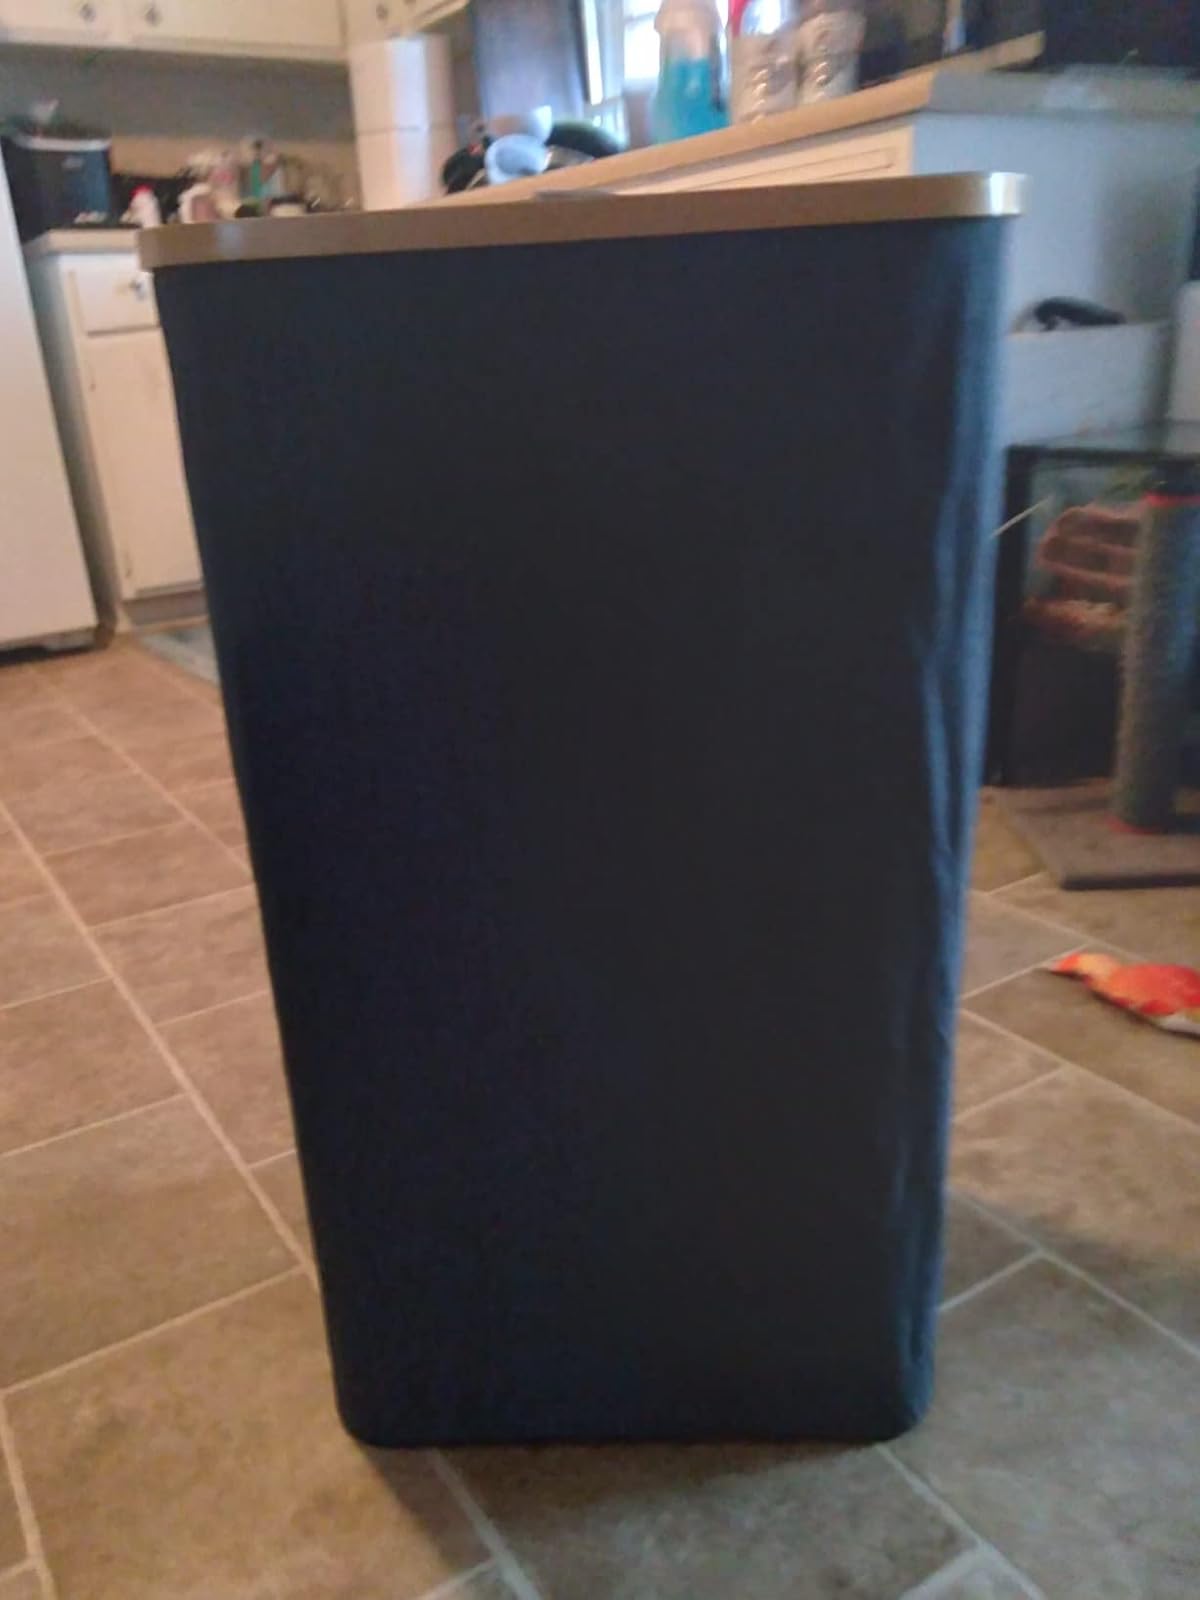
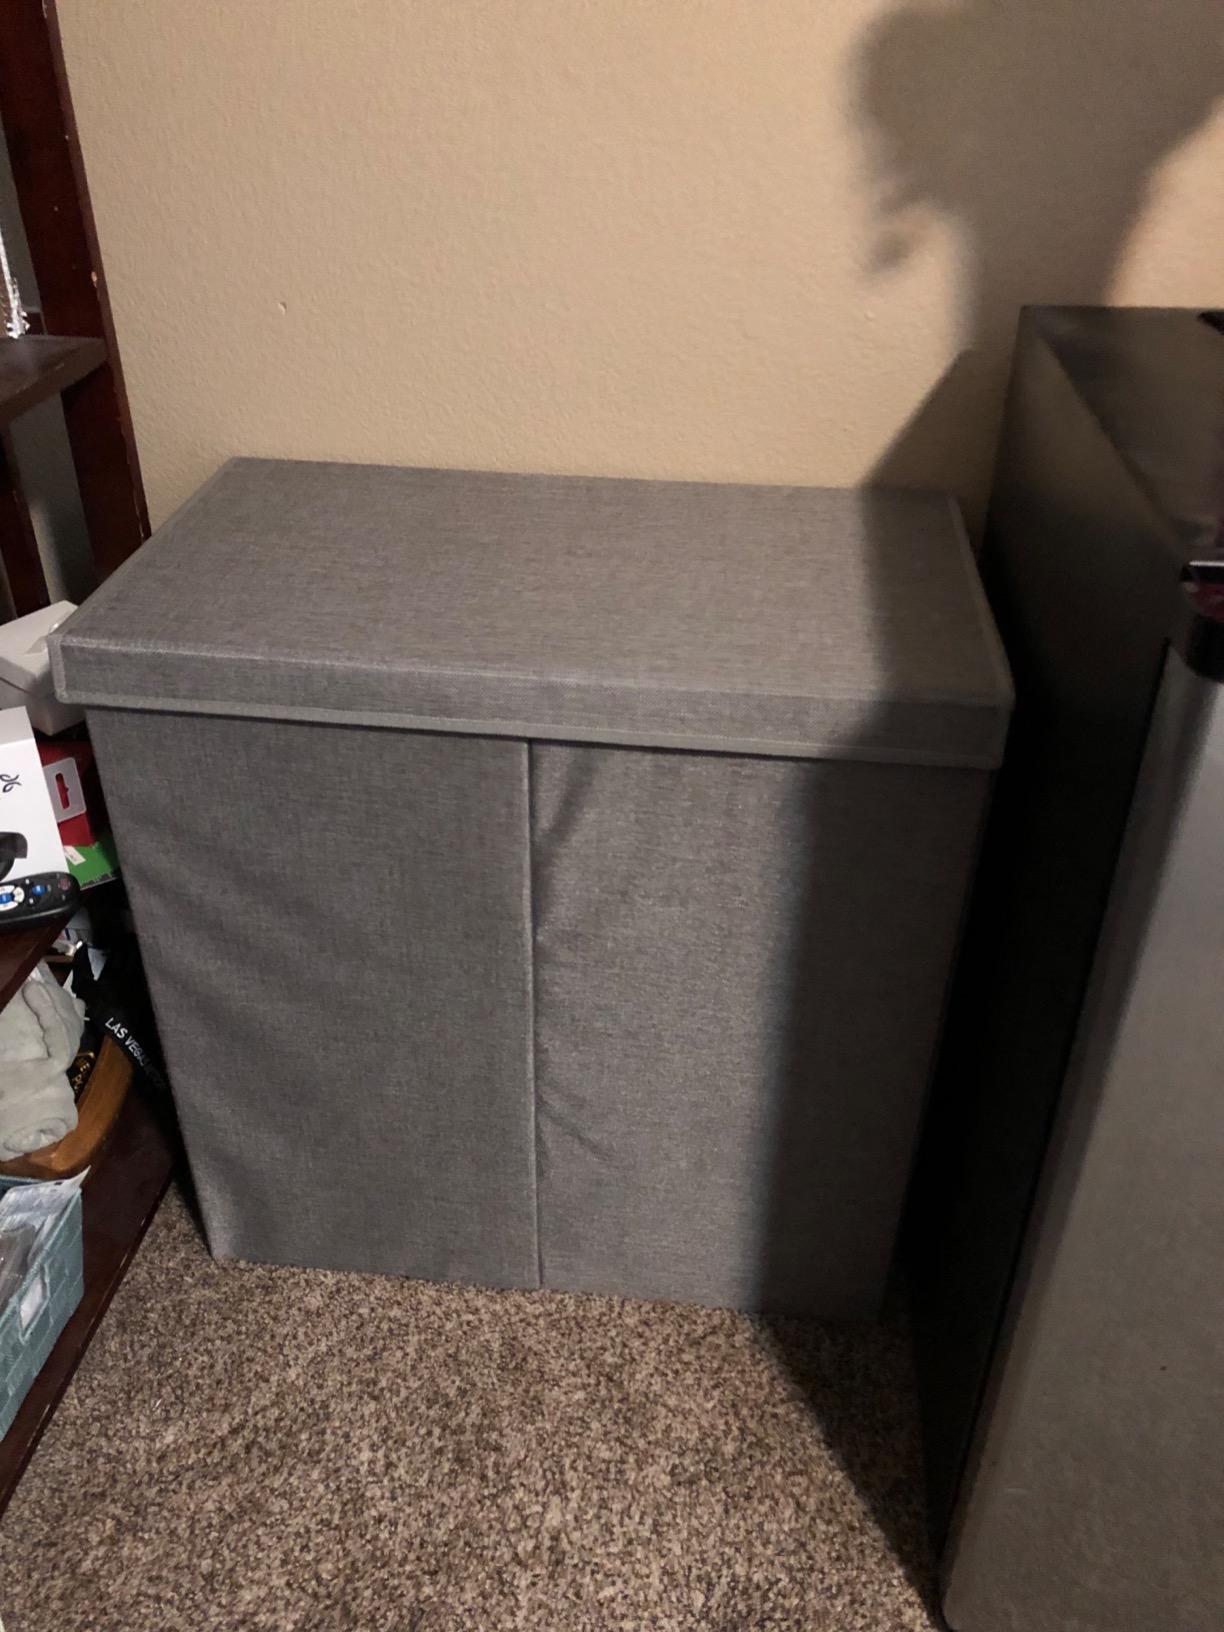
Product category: items_hamper
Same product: no